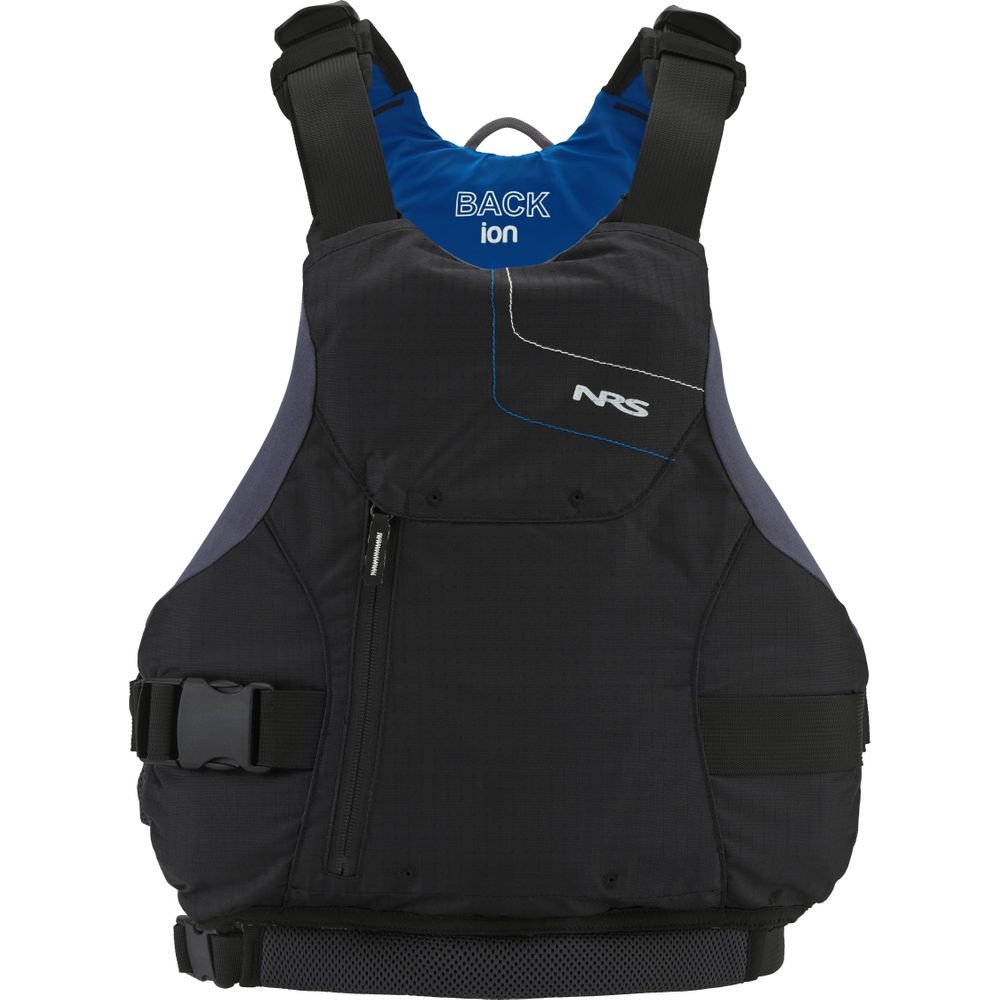
NRS Ion PFD
Detalles del producto Cuando la seguridad y la comodidad son sus principales preocupaciones, el NRS Ion PFD ofrece una espuma lujosa que se adapta a su cuerpo y un diseño aerodinámico que no restringe su movimiento ya sea que reme, remo o simplemente flote. Diseño de seis paneles construido con espuma ultrasuave para un ajuste flexible que envuelve tu torso sin esfuerzo y fluye con tus movimientos. La entrada con hebilla lateral reduce el volumen de la cremallera. Los paneles interiores AirMesh brindan ventilación en toda la chaqueta. El nailon ripstop de 400 deniers garantiza durabilidad temporada tras temporada. Bolsillo frontal grande con cremallera de entrada única y compartimento con cremallera para evitar enganches. Cuenta con correas acolchadas para los hombros y compartimentos para correas y detalles reflectantes para visibilidad en condiciones de poca luz. El Ion es un chaleco salvavidas de perfil bajo, tipo III, diseñado con 16,5 libras de flotación y cuenta con la certificación de la Guardia Costera de EE. UU., mediante pruebas realizadas por Underwriters Laboratories (UL).
Brand: NRS
Category: Sporting Goods > Outdoor Recreation > Boating & Water Sports > Boating & Water Sport Apparel > Life Jackets